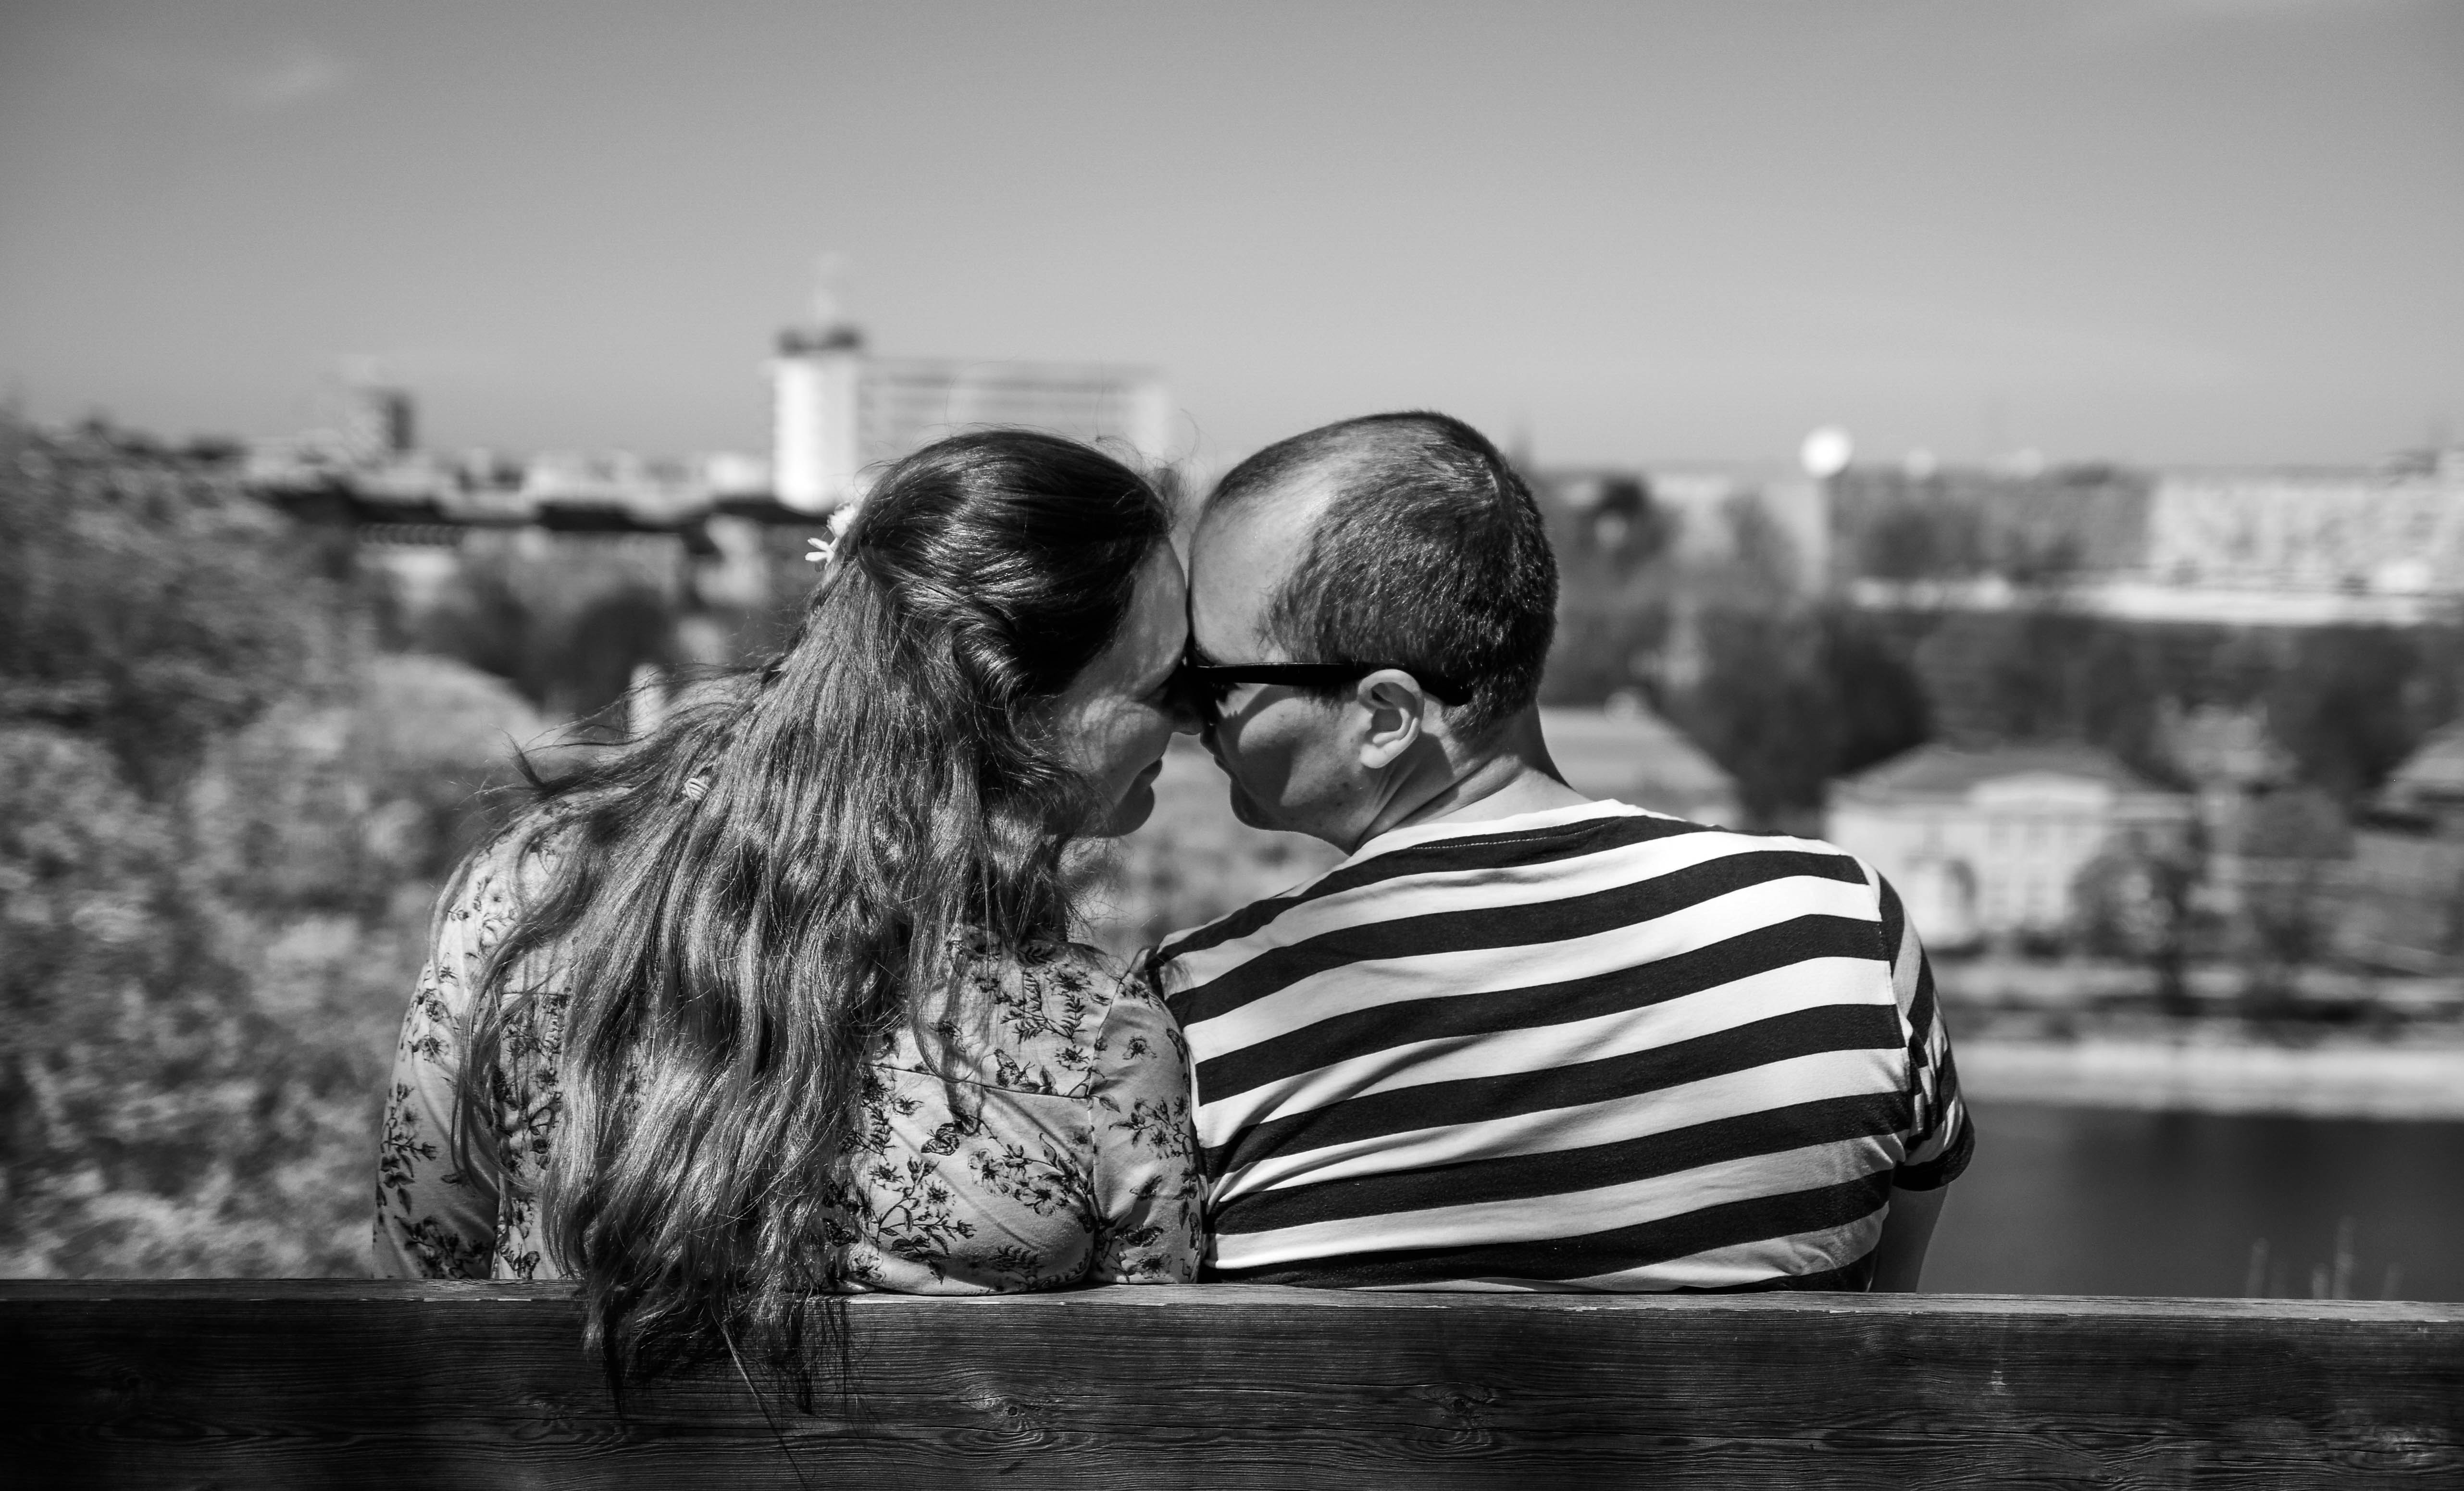
photograph, white, black, black and white, monochrome, monochrome photography, sky, photography, love, snapshot, water, interaction, stock photography, hug, romance, sitting, street, cloud, kiss, style, happy, portrait photography, child